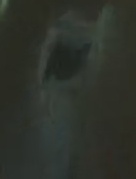
Face region: eyes (orbital_tightening_and_eye_area)
Pain indicator: not_present